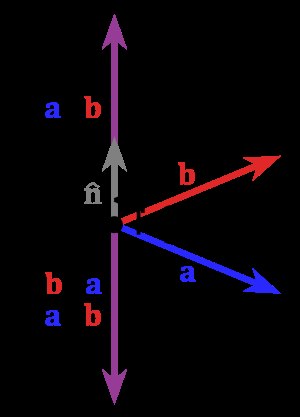
Vektor (geometri) / Krydsprodukt
Krydsprodukt
En vektor er i geometrien et objekt, der er defineret ved at have en længde og en retning. To vektorer regnes for at være ens, hvis de har samme længde og retning, også selvom de er placeret forskellige steder. Vektorer kan dermed parallelforskydes. Vektorer der udgår fra et koordinatsystems origo kaldes stedvektorer. En vektor kan opfattes som et orienteret liniestykke; Med andre ord: En vektor kan forstås som et linjestykke med retningsangivelse. I modsætning til vektorer kaldes normale tal, som kun har én størrelse og ingen retning for skalarer. En vektor, som ikke er en stedvektor, kaldes en egentilig vektor.